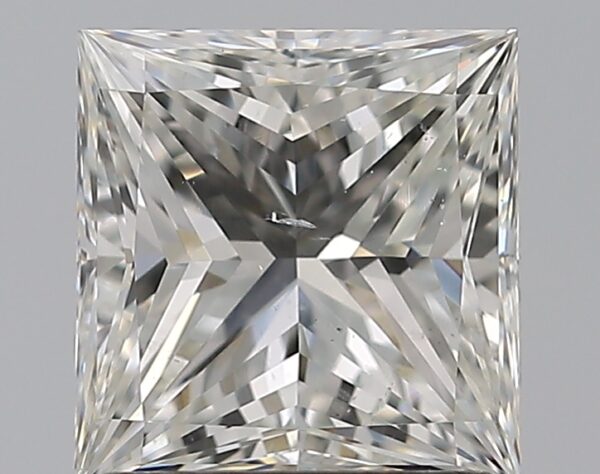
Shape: princess
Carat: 1.31
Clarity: SI1
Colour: H
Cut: EX
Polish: EX
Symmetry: VG
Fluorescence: N
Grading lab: GIA
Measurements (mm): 6.16 x 6 x 4.33